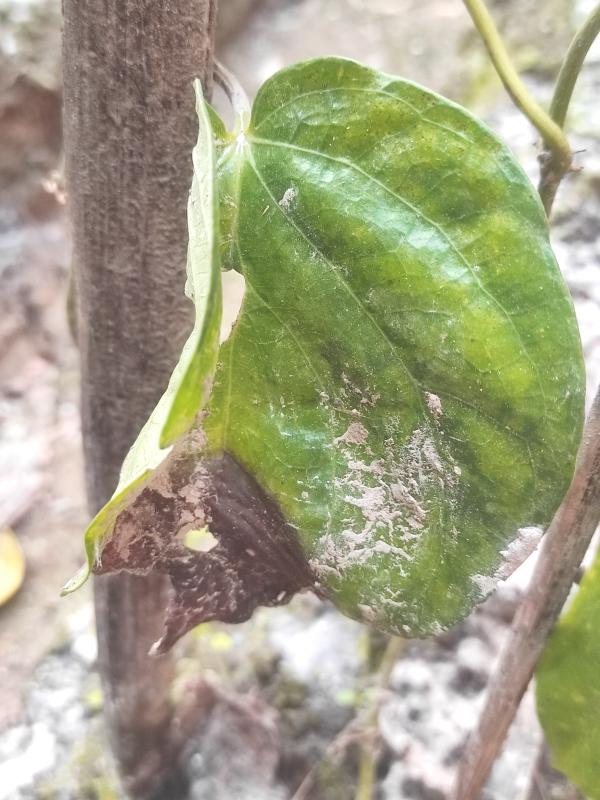
Label: Fungal_Brown_Spot_Disease